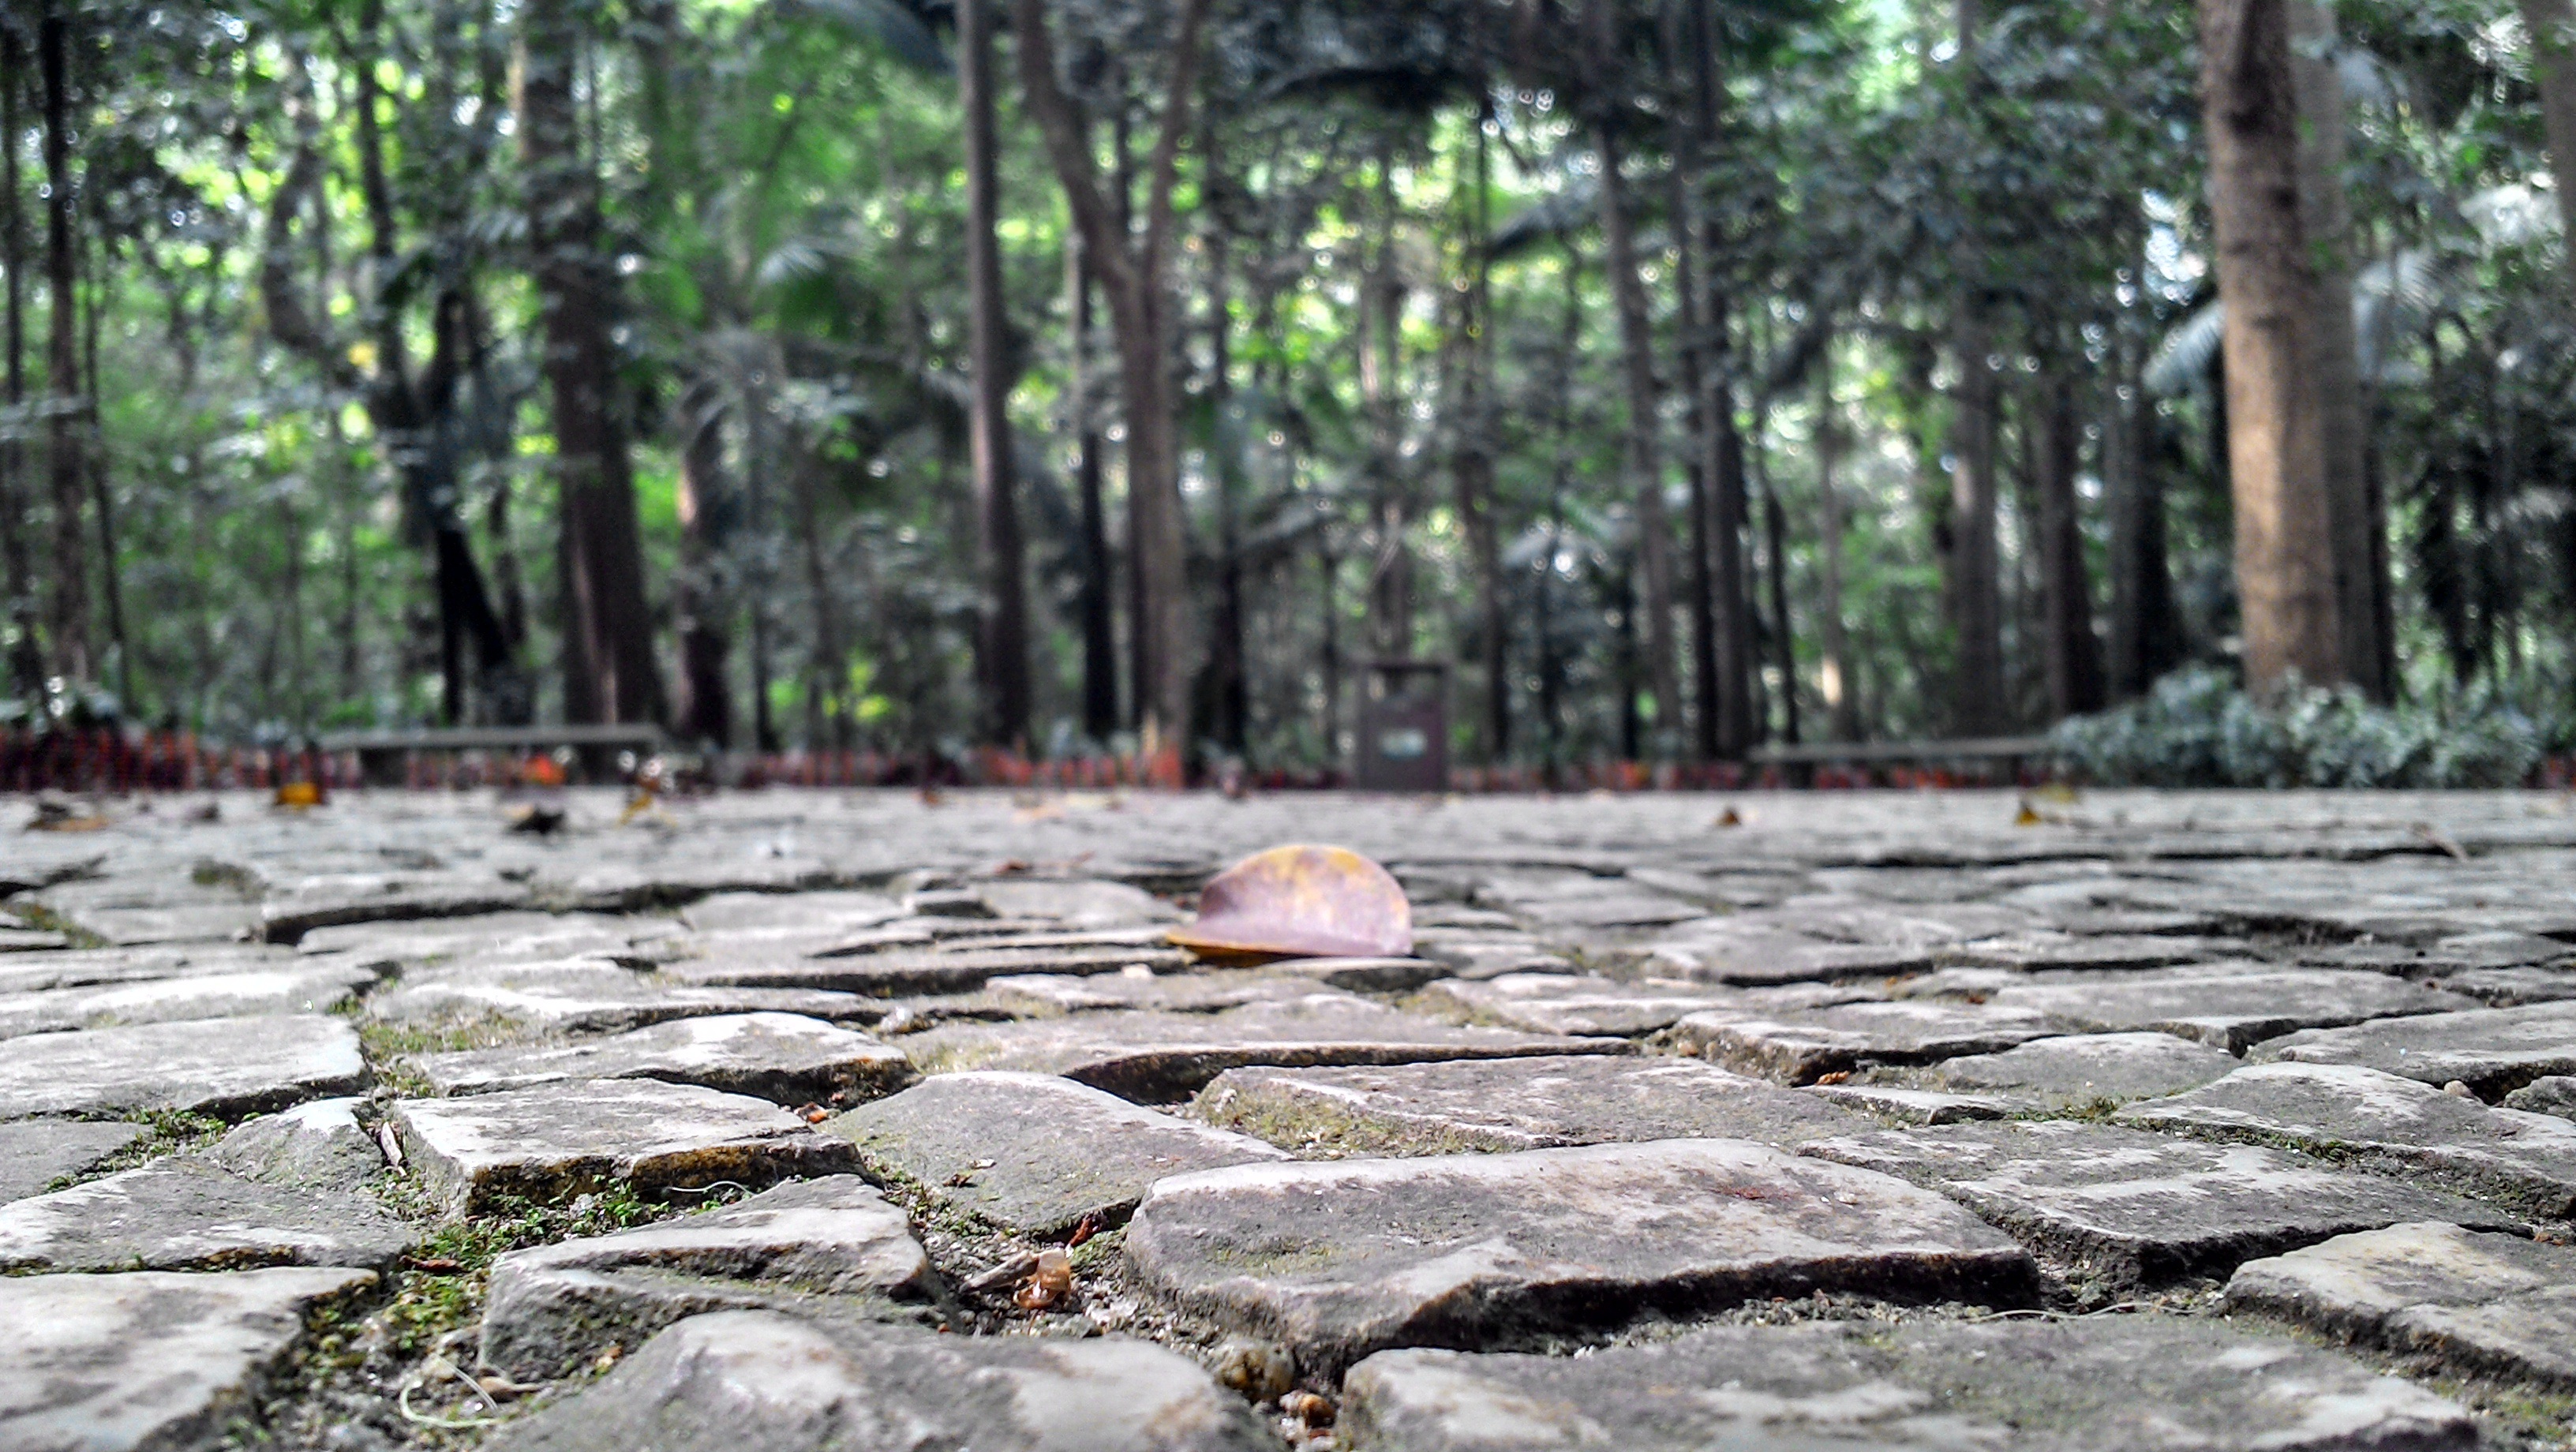
tree, nature, forest, rock, wilderness, trail, leaf, sidewalk, floor, river, pond, stream, park, trees, stones, wetland, woodland, habitat, natural environment